Oscar Hammerstein II

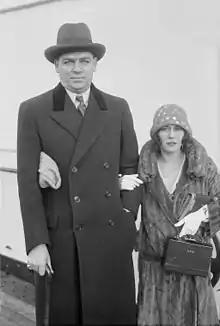
Hammerstein with his first wife, Myra Finn, photographed aboard a ship

Hammerstein married his first wife, Myra Finn, in 1917; the couple divorced in 1929. He married his second wife, the Australian-born Dorothy (Blanchard) Jacobson (1899–1987), in 1929. He had three children: William Hammerstein (1918–2001) and Alice Hammerstein Mathias (1922–2015) by his first wife, and James Hammerstein (1931–1999) by his second wife, with whom he also had a stepson, Henry Jacobson, and a stepdaughter, Susan Blanchard. His son William married the screenwriter Jane-Howard Hammerstein.